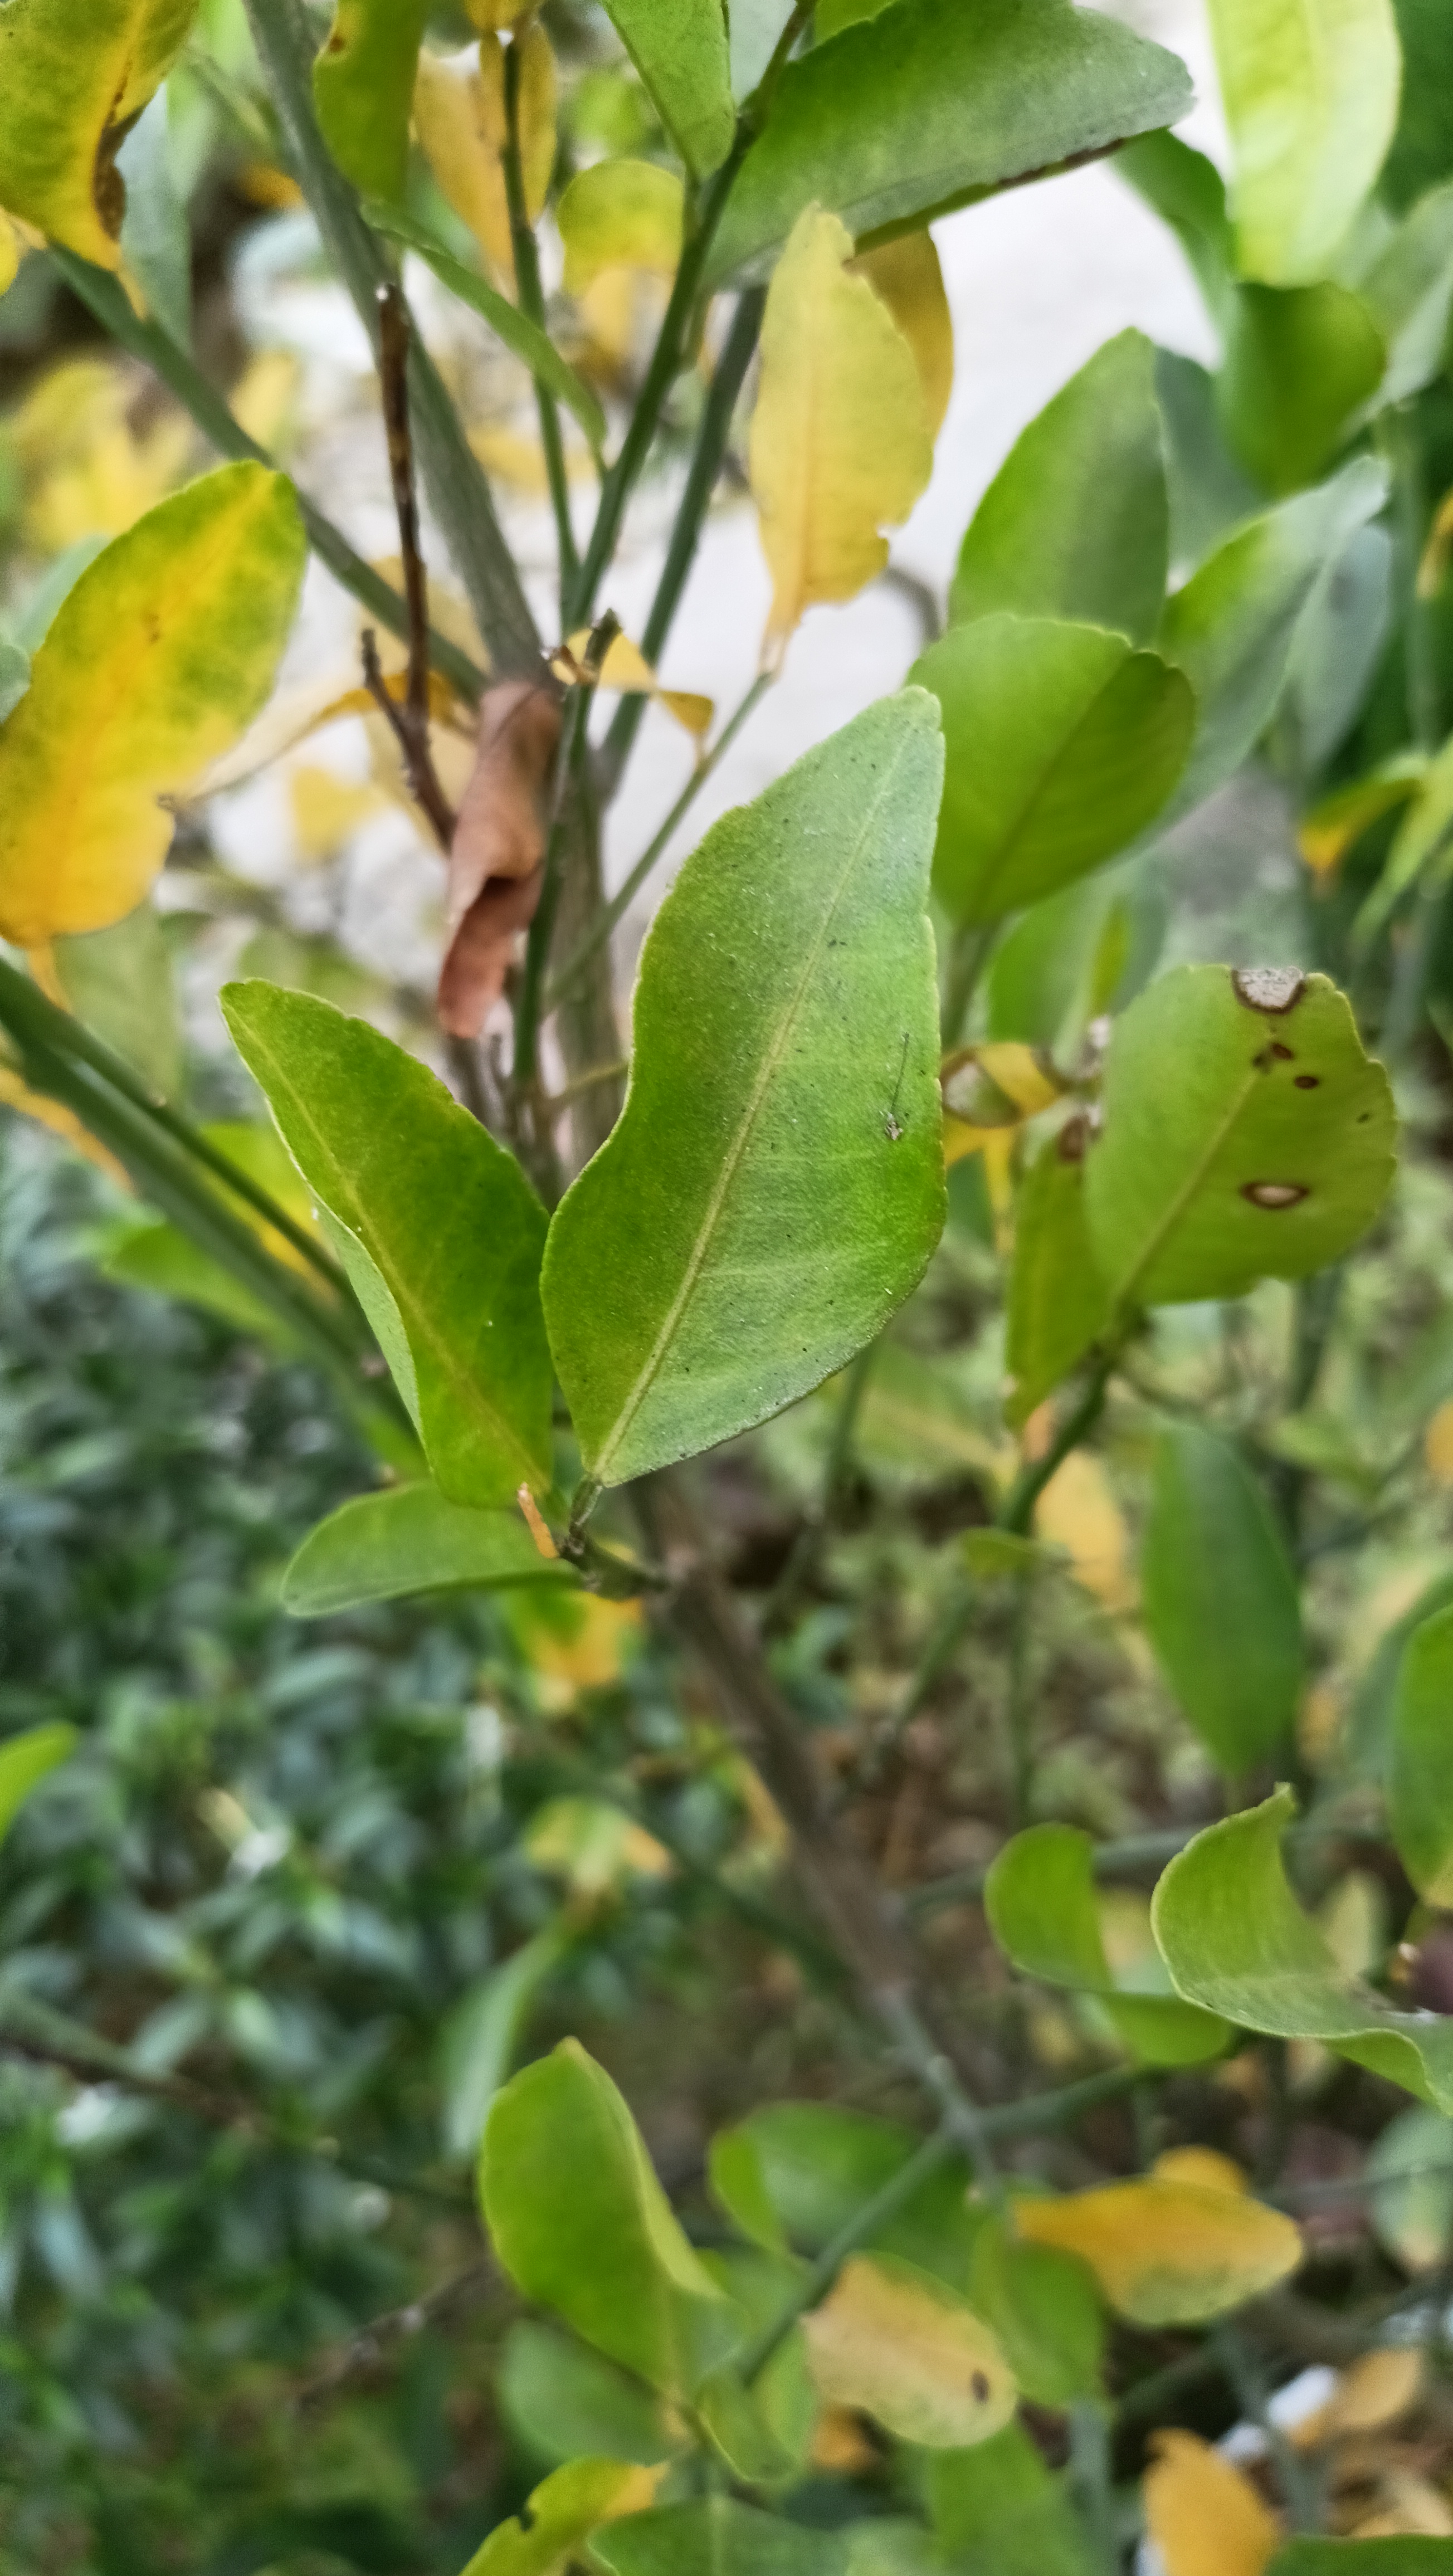
Mandarin leaf variety: Darjeling